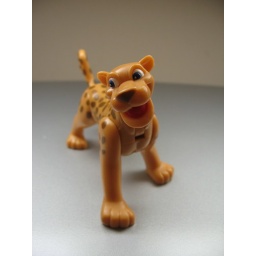
taken in the kitchen of friends. the top of a toaster oven and under-cabinet lighting makes a great ad-hoc studio.